Russo-Georgian War

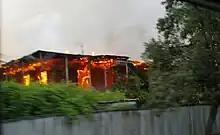
A burning house in the Georgian village of Kekhvi, after arson attack, on the road from Tskhinvali to Java.

On 12 August, Russian President Medvedev announced the cessation of the "peace enforcement" operation in Georgia. Later that day he met French President Nicolas Sarkozy (who held the rotating EU Council presidency) and approved a six-point proposal. The proposal originally had four points, but Russia firmly requested to add two more. Georgia requested that the additions be parenthesised; Russia objected and Sarkozy prevailed upon Saakashvili to accept the agreement. According to Sarkozy and Saakashvili, a sixth point in the Sarkozy proposal was removed with Medvedev's consent. On 14 August, South Ossetian President Eduard Kokoity and Abkhaz President Sergei Bagapsh also endorsed the plan. The following day Condoleezza Rice travelled to Tbilisi, where Saakashvili signed the document in her presence. On 16 August, Russian President Dmitry Medvedev signed the agreement.